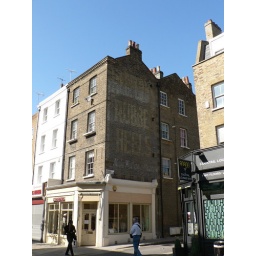
Faded wall sign at the end of the Chapel Market in islington.